José M. Portela

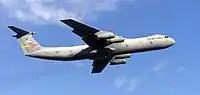
Type of C-141 Starlifter which Portela commanded at age 22

He served in a variety of flying, command and staff positions from November 1982 to November 1984, during which time he was promoted to the rank of major (June 8, 1983) and served as a C-5 flight examiner, 326th Military Airlift Squadron at Dover Air Force Base in Dover, Delaware. In 1984, Portela took the Marine Command and Staff War Course and was reassigned to the 433RD Airlift Wing at Kelly Air Force Base, Texas, where he served as a C-5 standardization/evaluation chief and airlift control flight commander until June 1992, he was promoted to lieutenant colonel on June 17, 1987. During this timeframe he completed the National Security Management Course at the National Defense University.